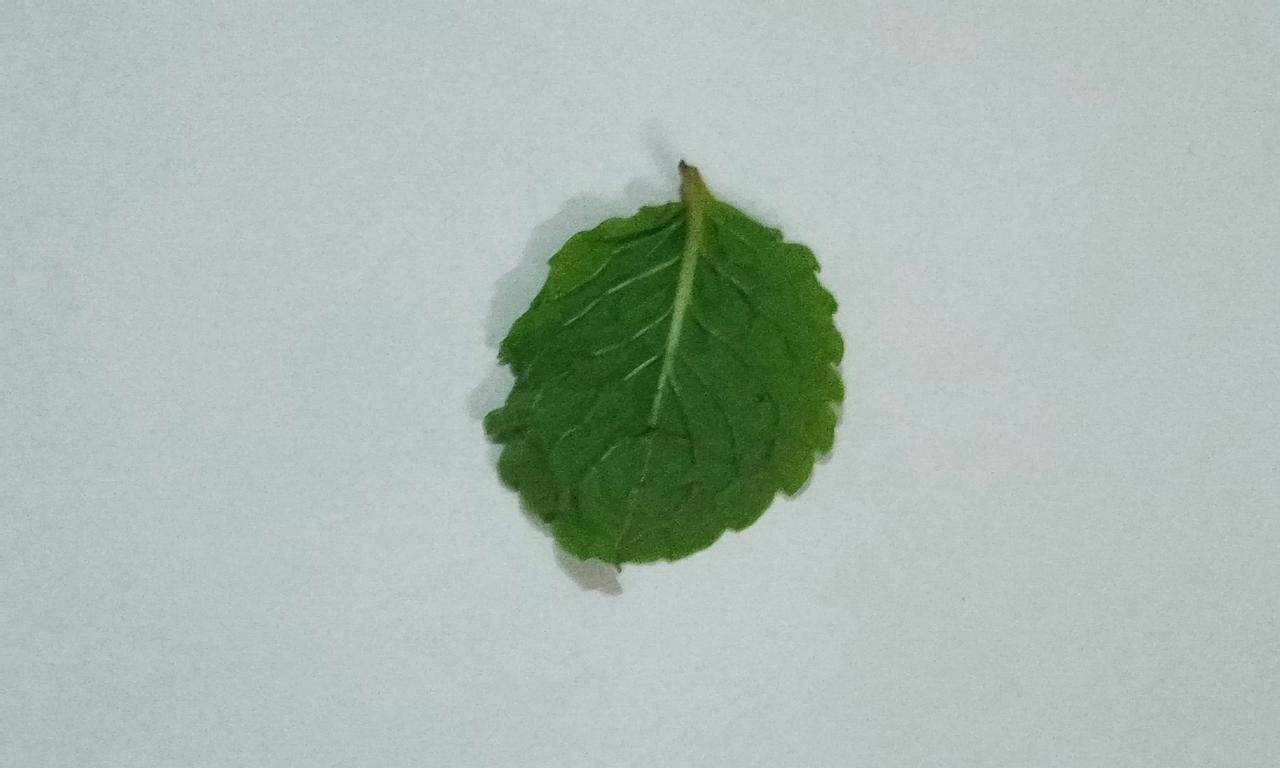
Label: Fresh